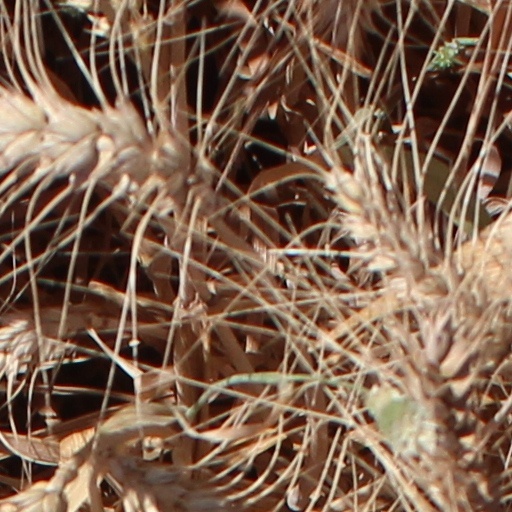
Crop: wheat